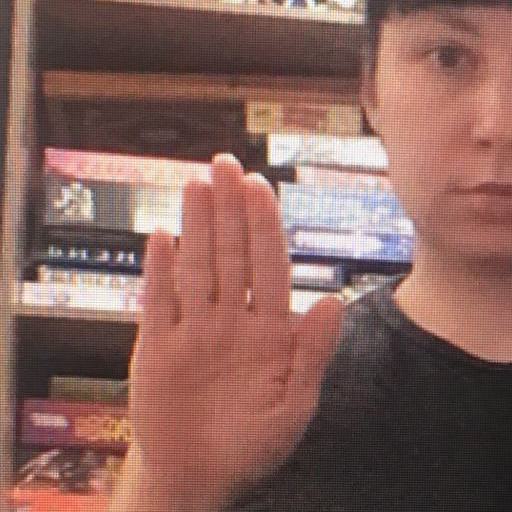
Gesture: stop